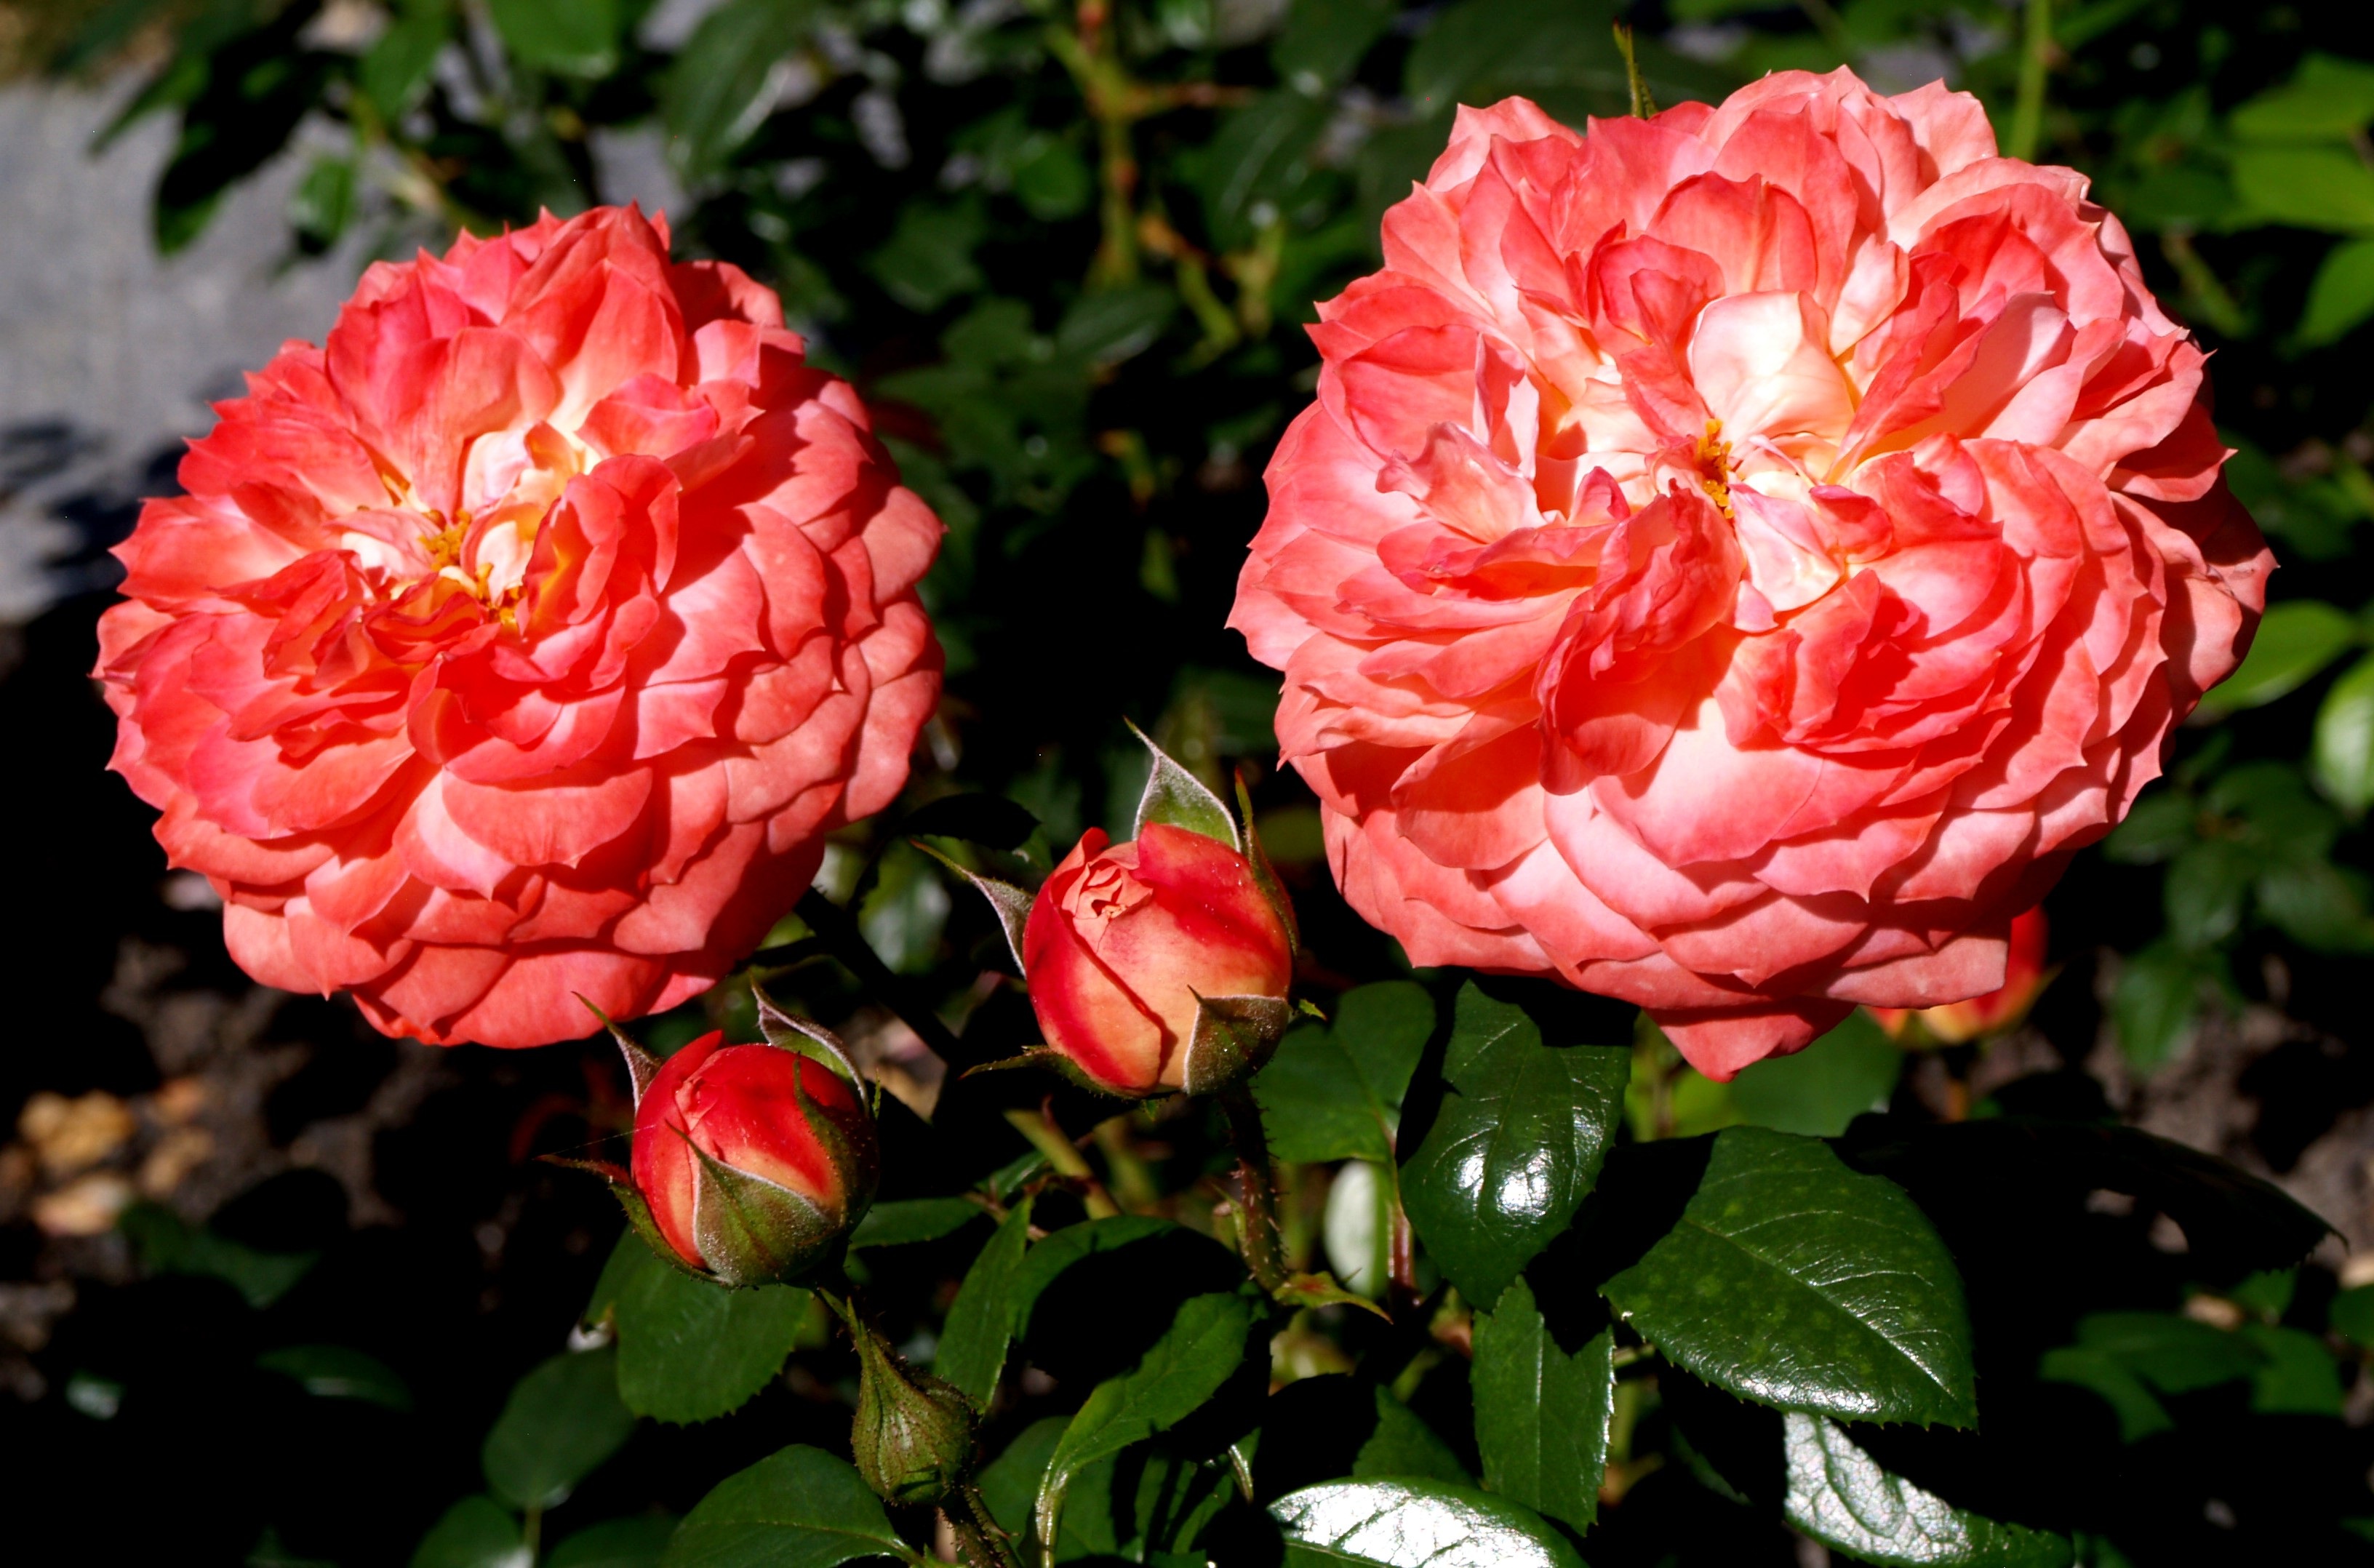
blossom, plant, flower, petal, bloom, rose, peony, floribunda, flowering plant, garden roses, rose family, annual plant, land plant, rosa centifolia